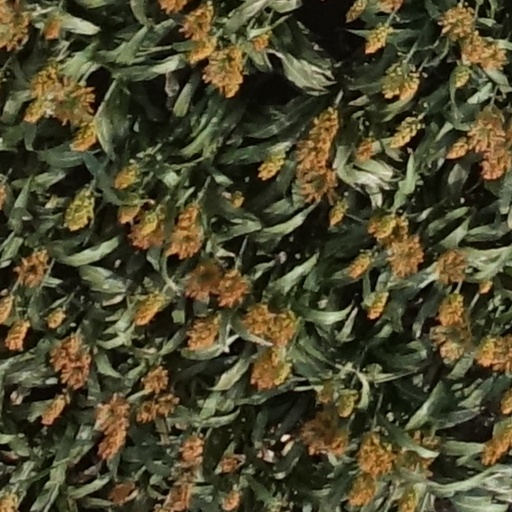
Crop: sorghum